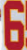
Number: 6